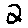
Label: 2